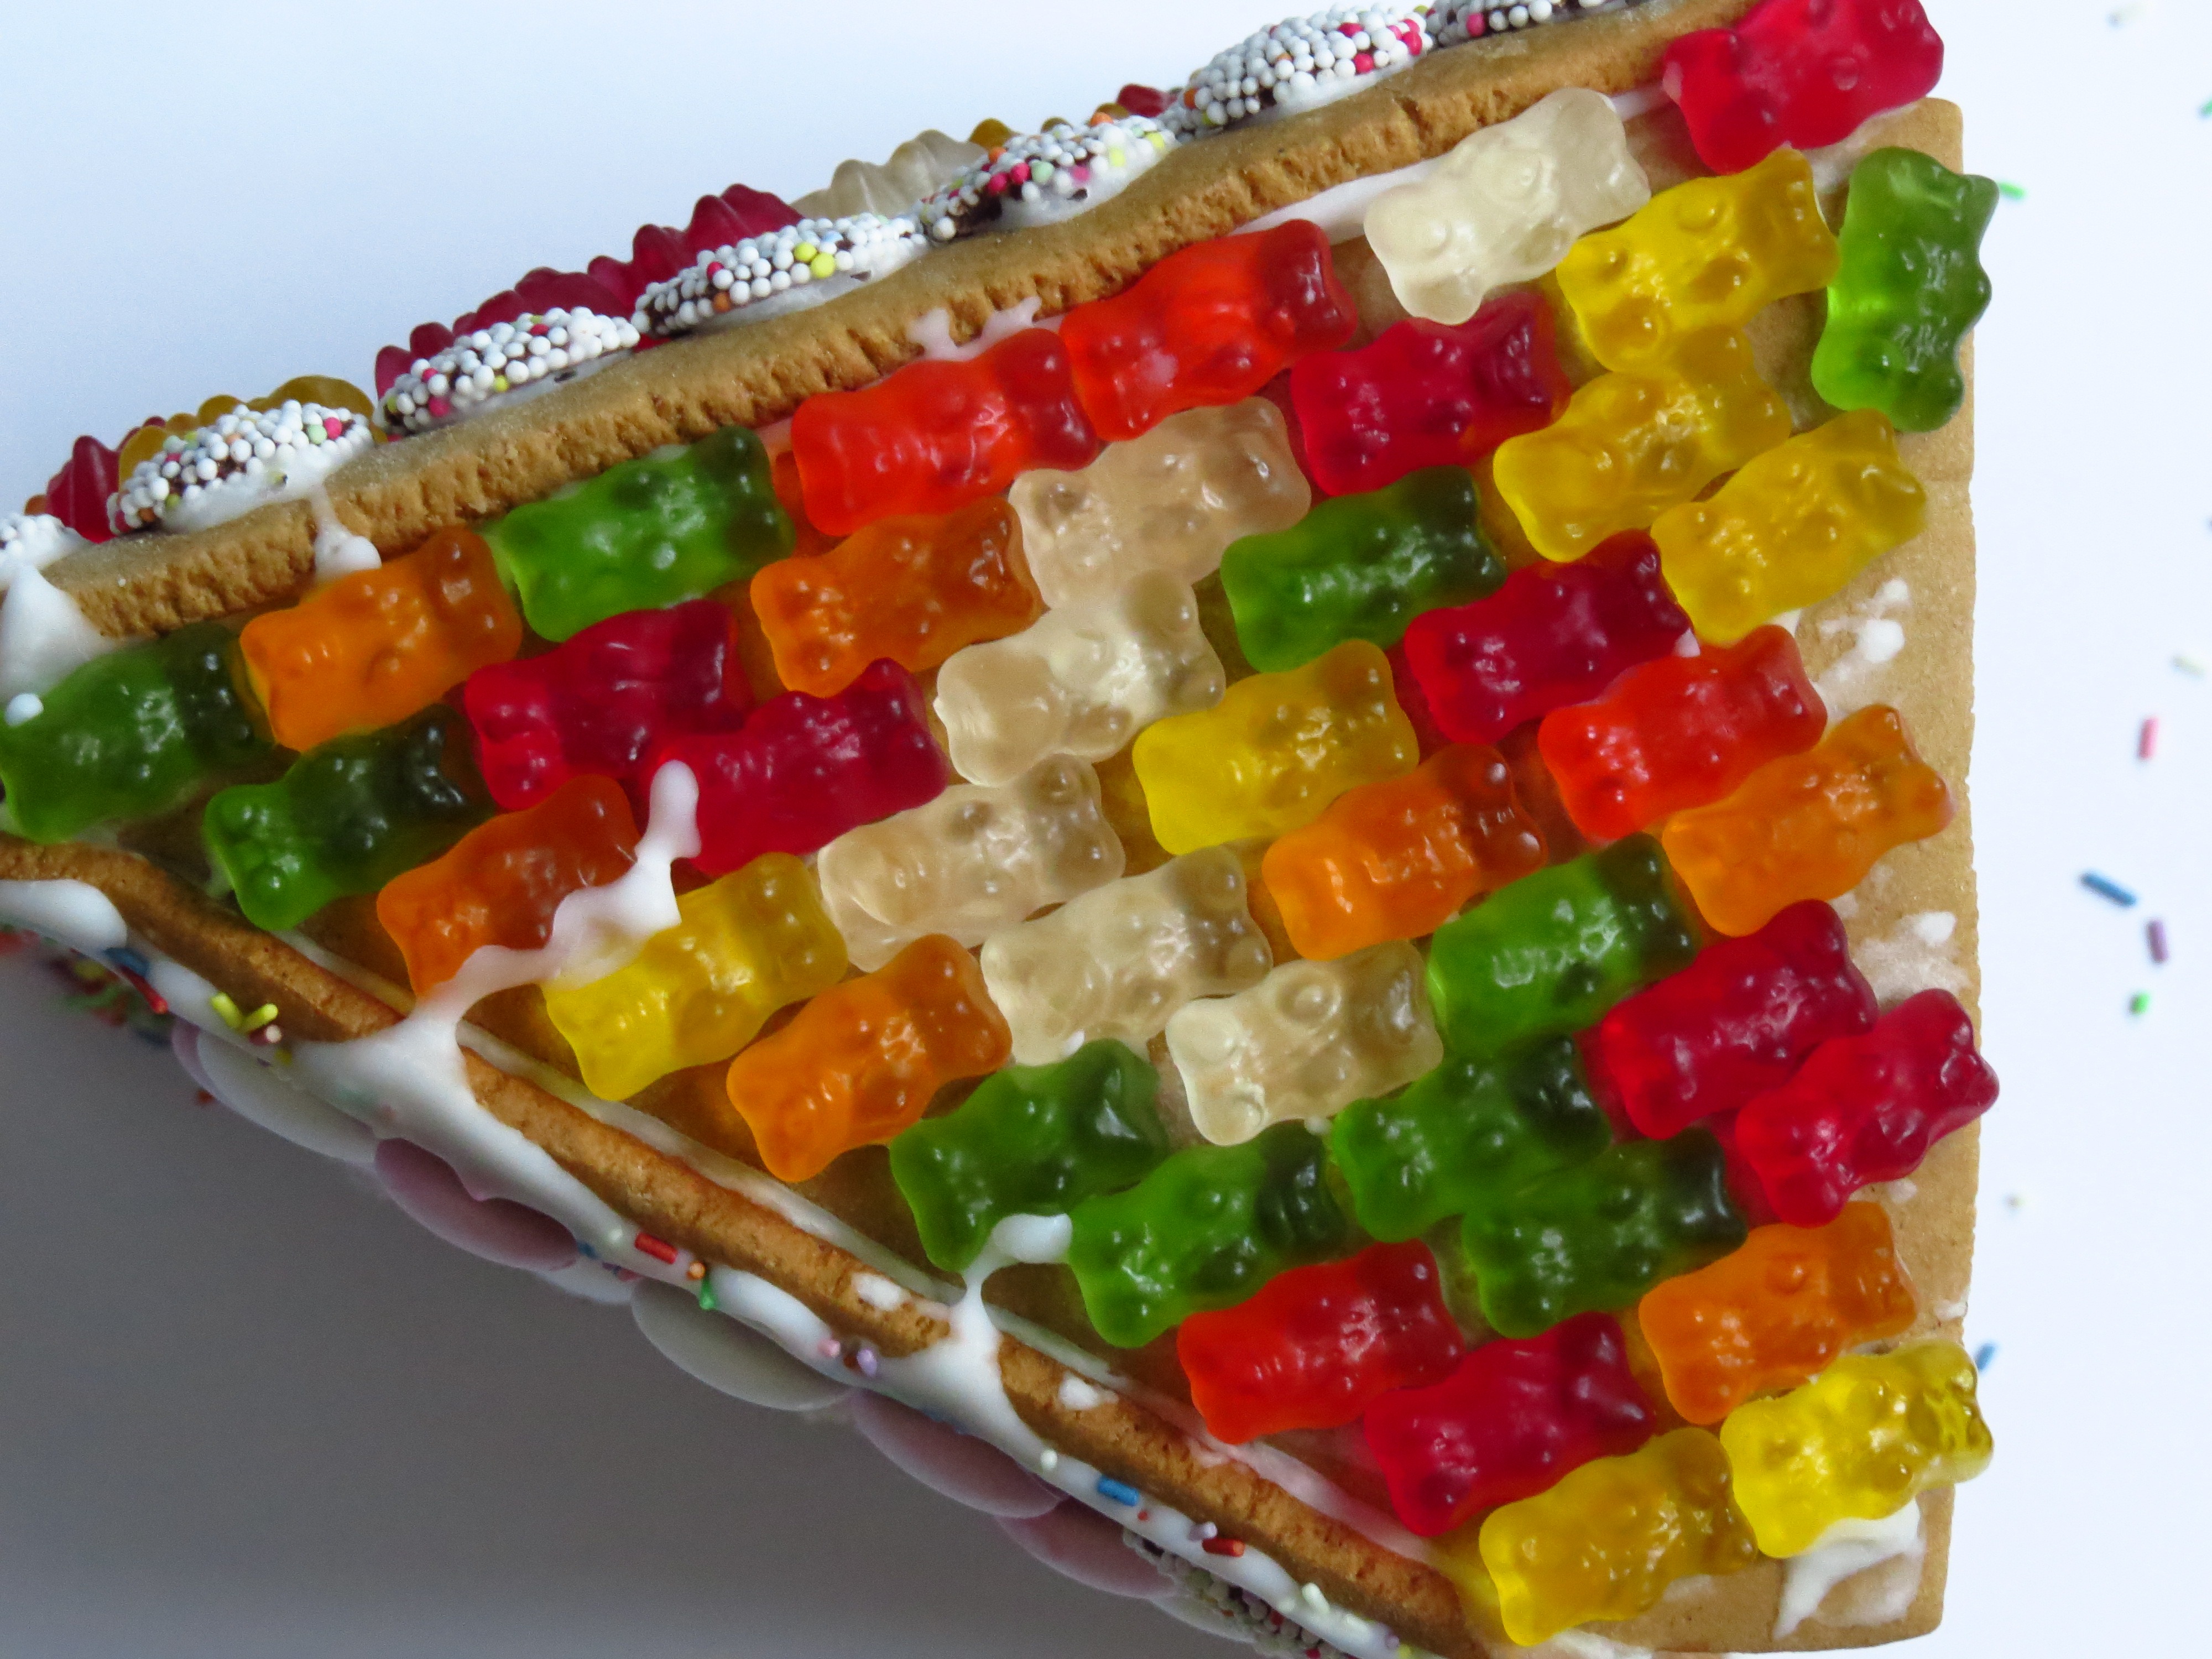
sweet, decoration, dish, food, produce, colorful, christmas, dessert, cuisine, delicious, homemade, deco, baked, bake, christmas time, boys, candy, pretty, decorate, confectionery, unhealthy, gummib rchen, gummi bears, candied fruit, gingerbread house, gummi candy, wine gum, gumdrop, gelatin dessert, jelly bean